Cannons (house)

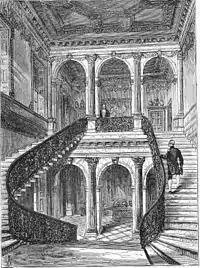
The grand staircase of Cannons, seen here after its removal to Chesterfield House, London in 1747, itself demolished in 1937

Brydges was made Earl of Caernavon in 1714 and later became duke of Chandos. His fortunes were damaged by financial losses in the South Sea Bubble of 1720. However, when his wife died in 1735, he remarried a wealthy 43-year-old widow, Lady Lydia Davall, who had £40,000 to her name.